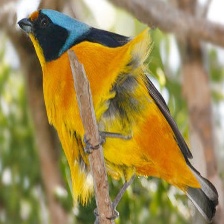
Species: ANTILLEAN EUPHONIA
Scientific name: EUPHONIA MUSICA